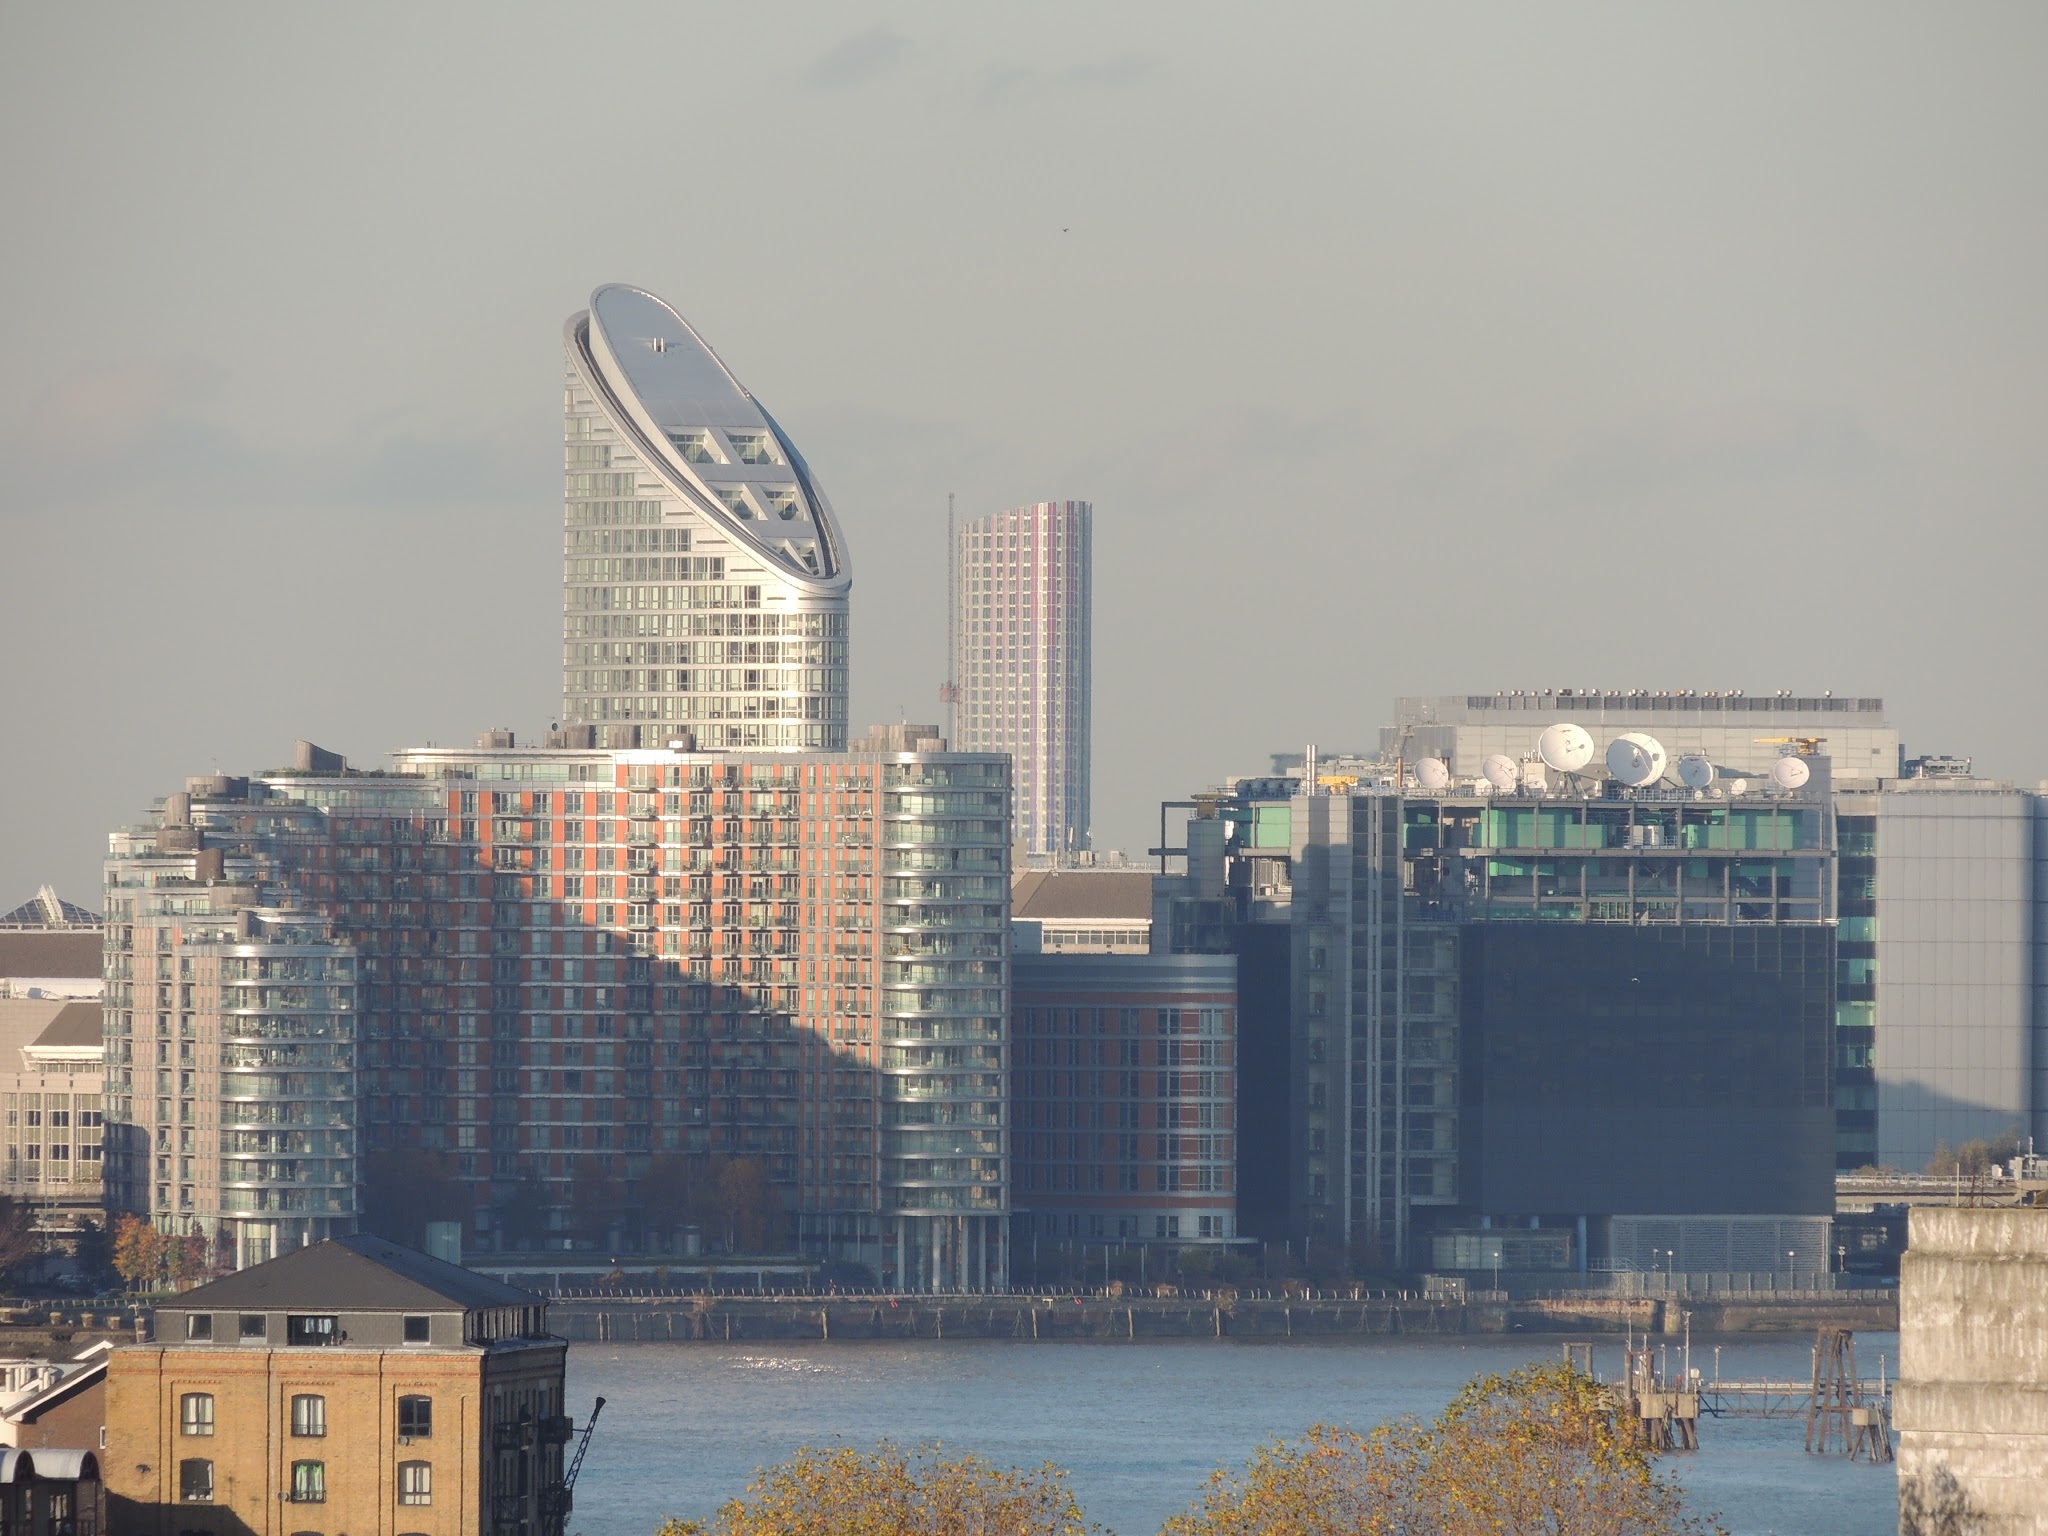
skyline, city, skyscraper, cityscape, downtown, reflection, landmark, stadium, tower block, england, london, rio, metropolis, urban area, atmospheric phenomenon, human settlement, atmosphere of earth, metropolitan area